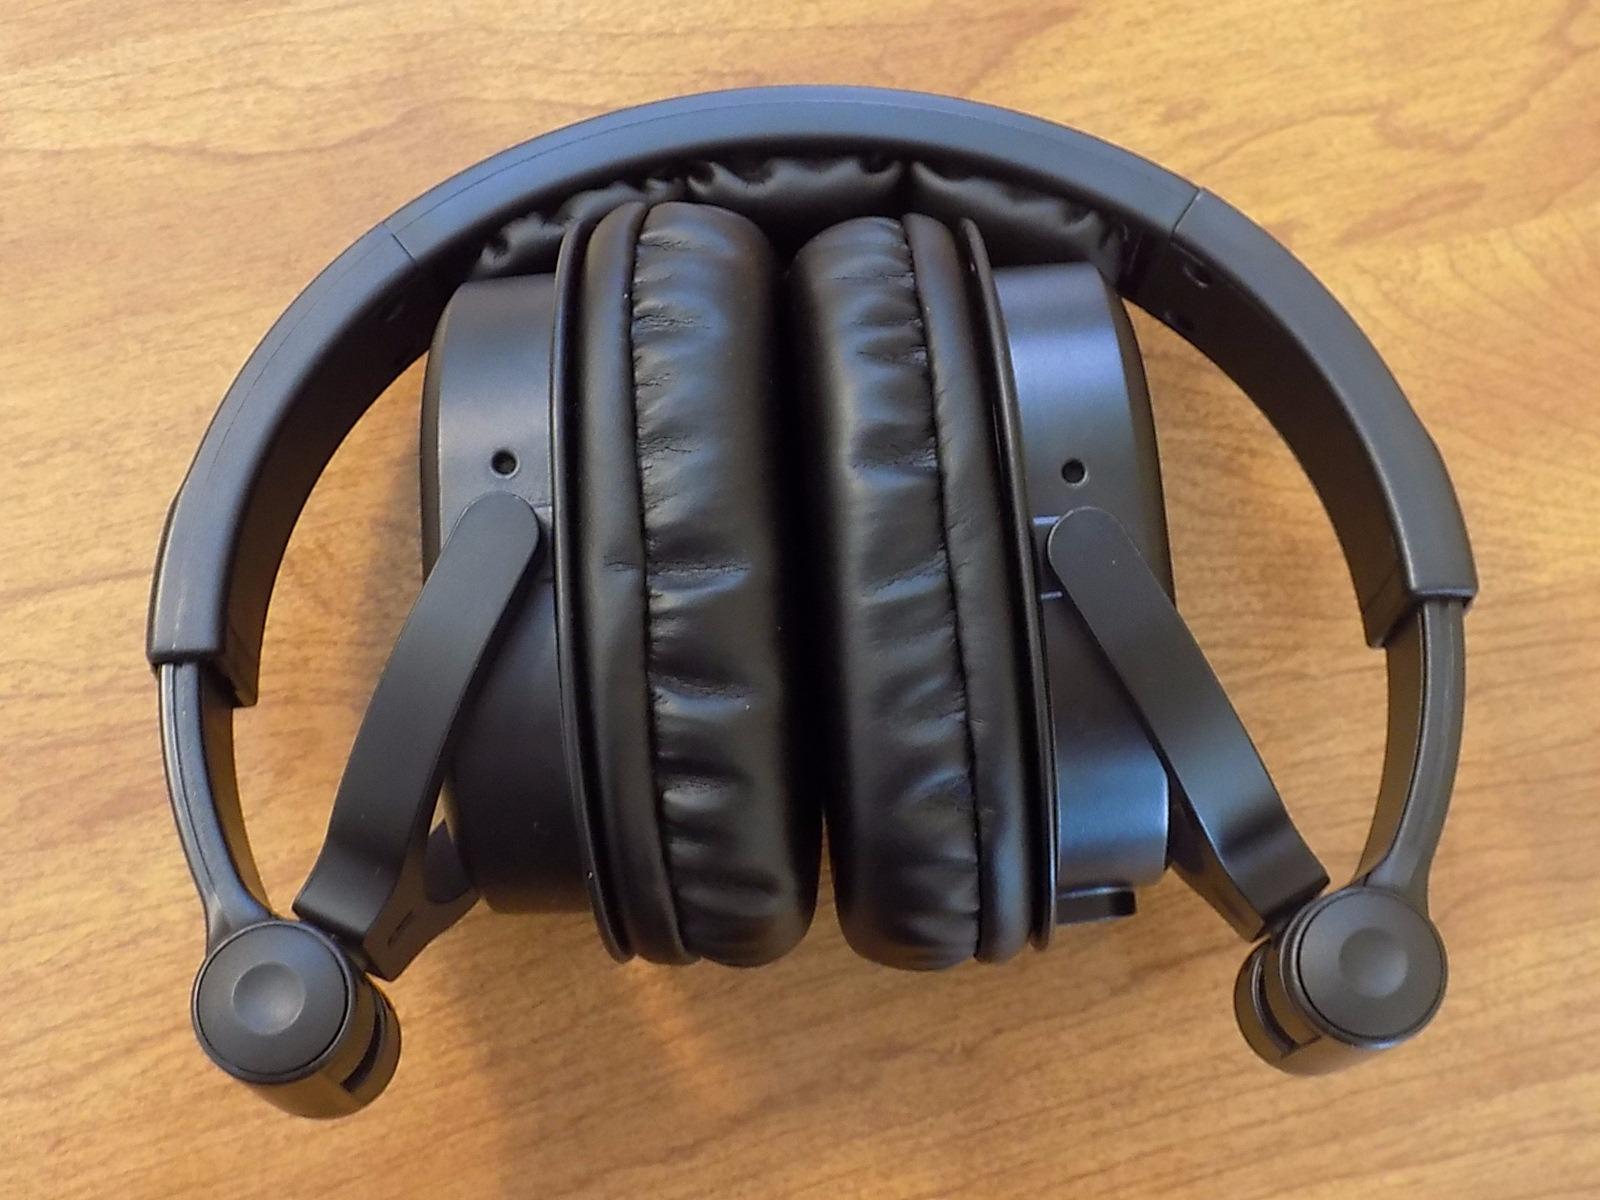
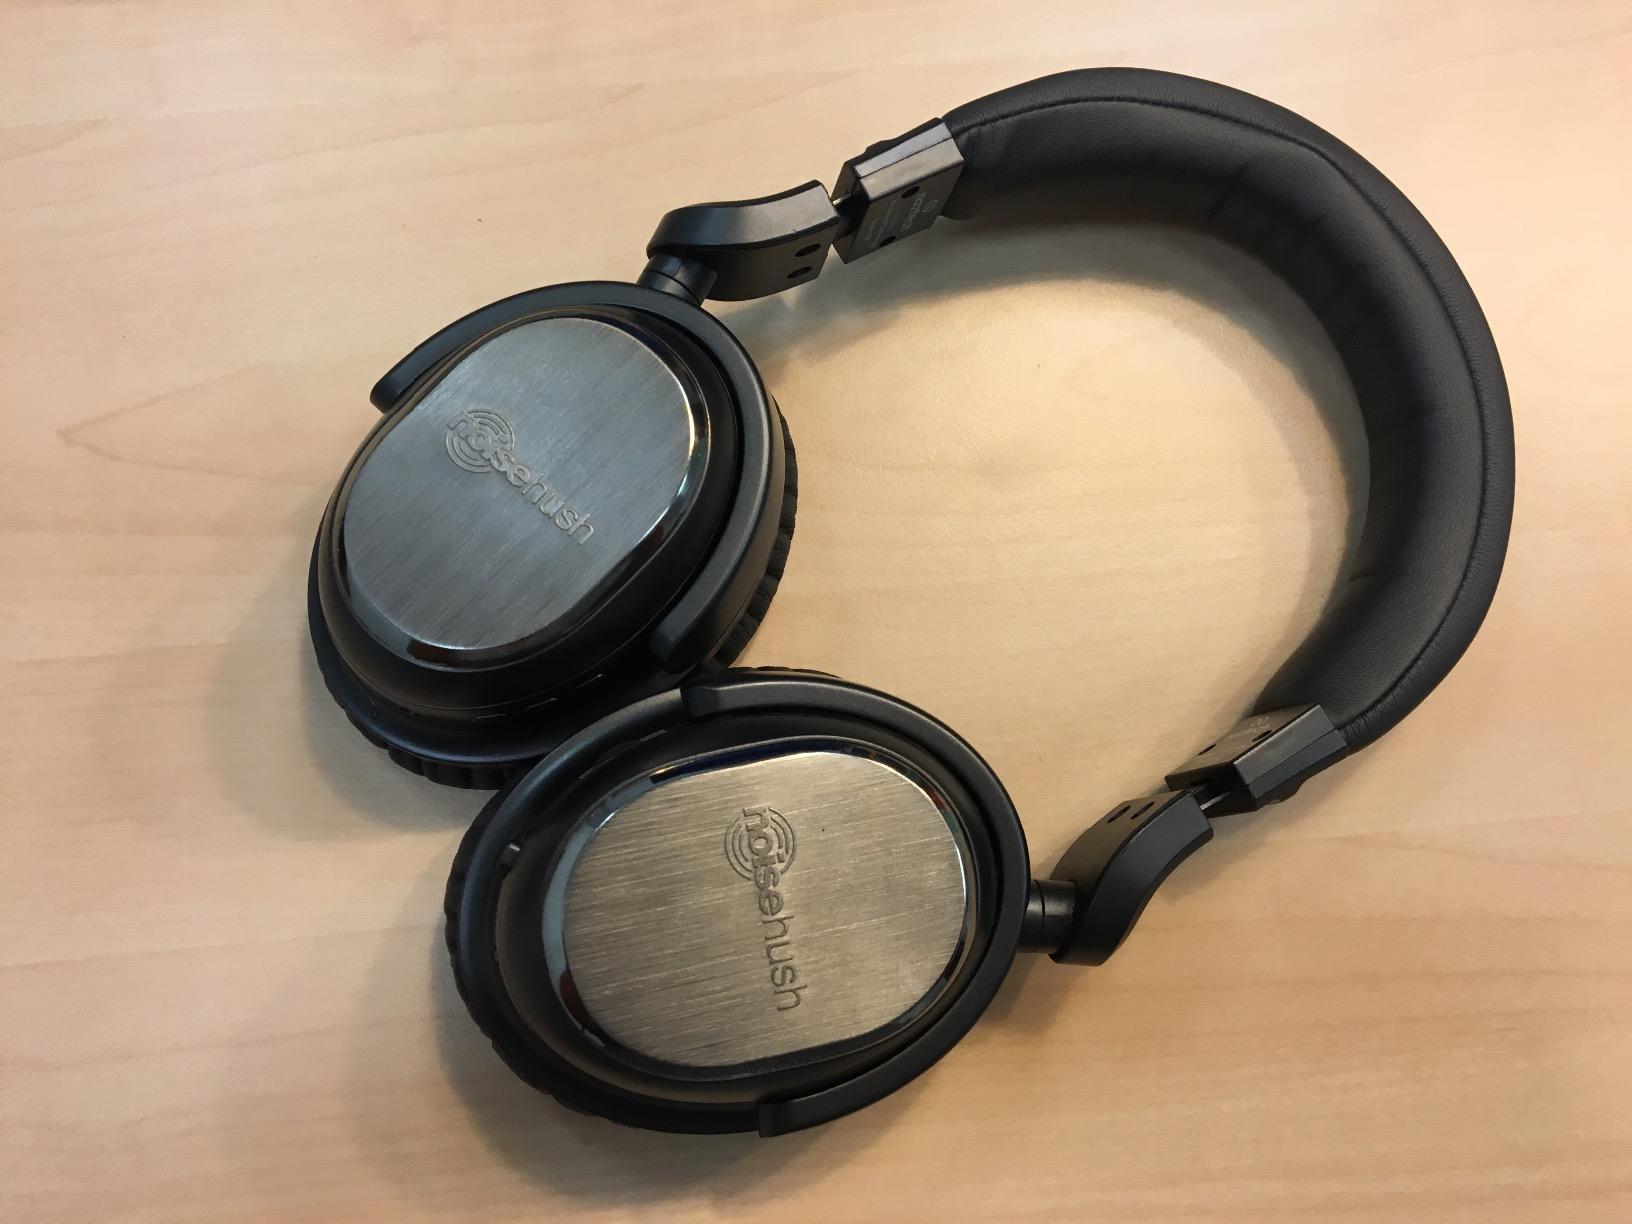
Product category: headphones
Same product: no